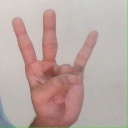
अक्षर: क्ष